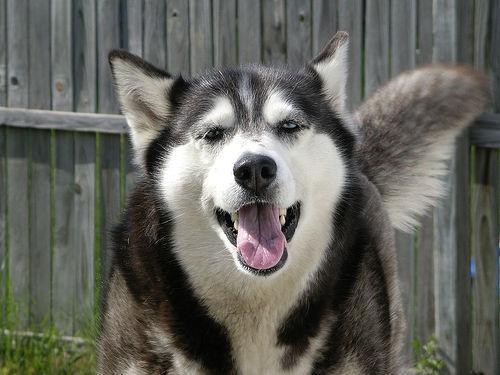
Eskimo_dog